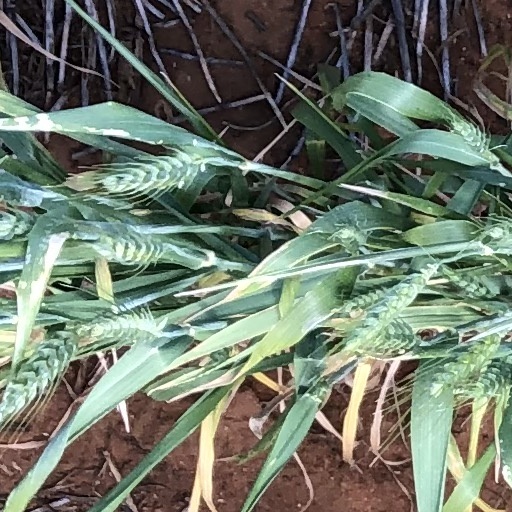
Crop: wheat